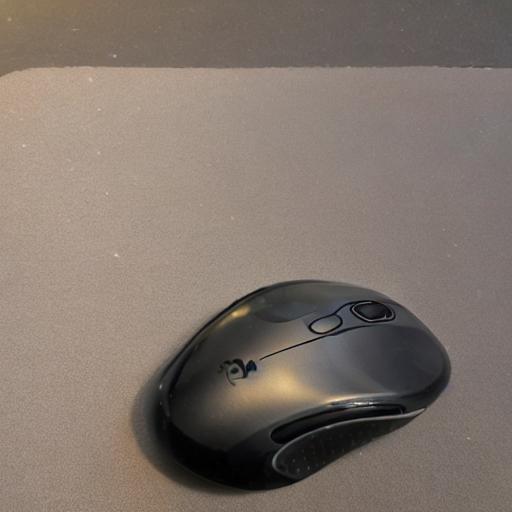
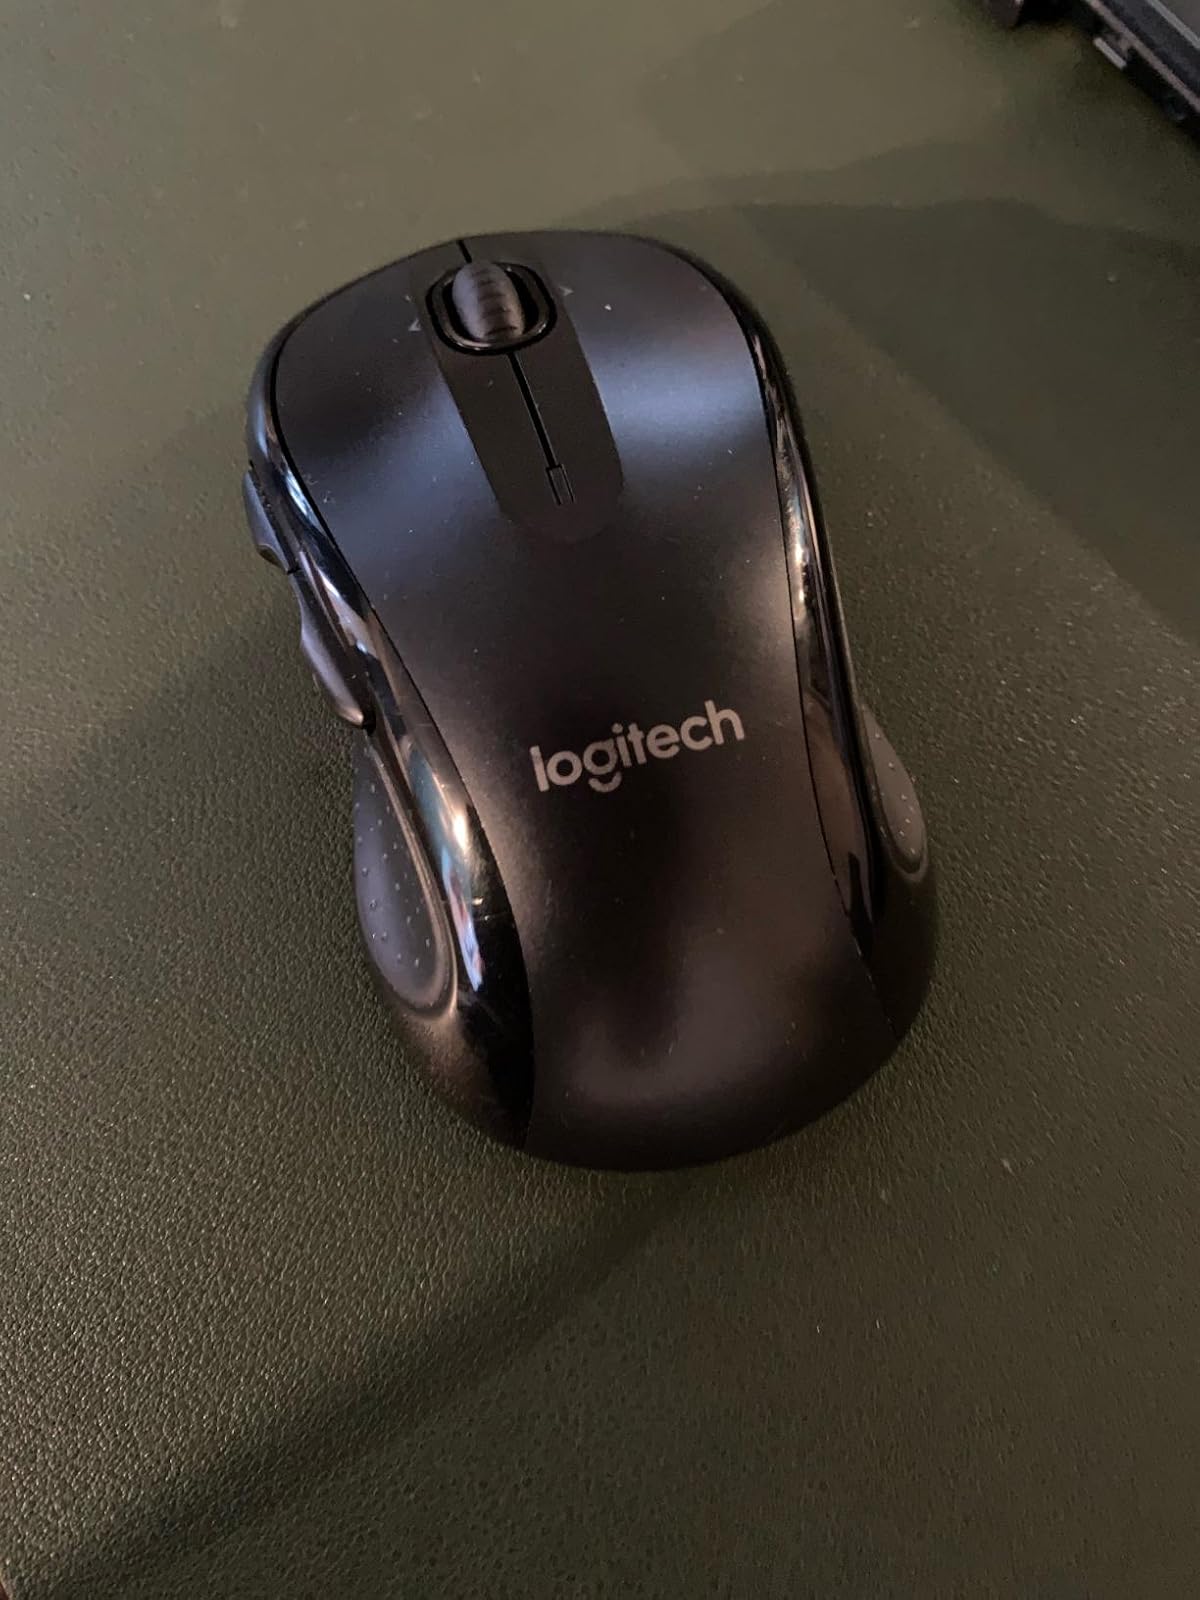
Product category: mouse
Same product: no